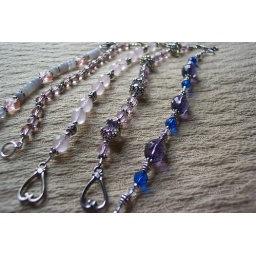
Set for the 'I love bracelets!' swap.Featured in this swap - crystal, glass, blue lace agate and rose quartz.